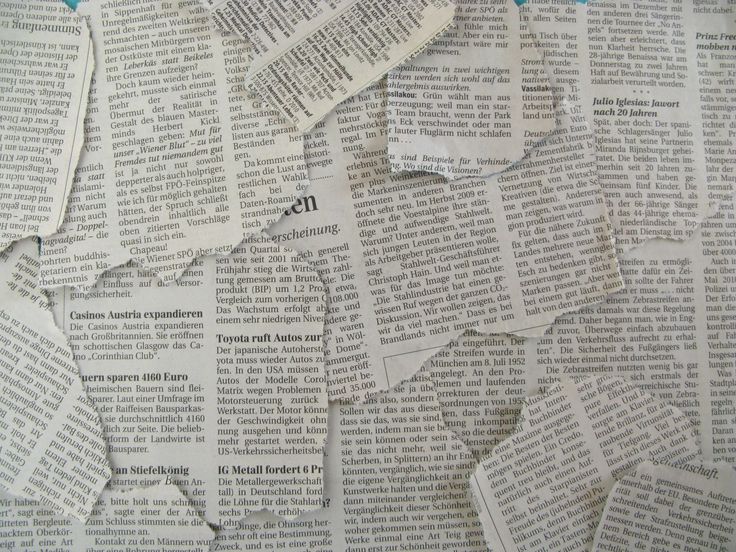
Label: paper